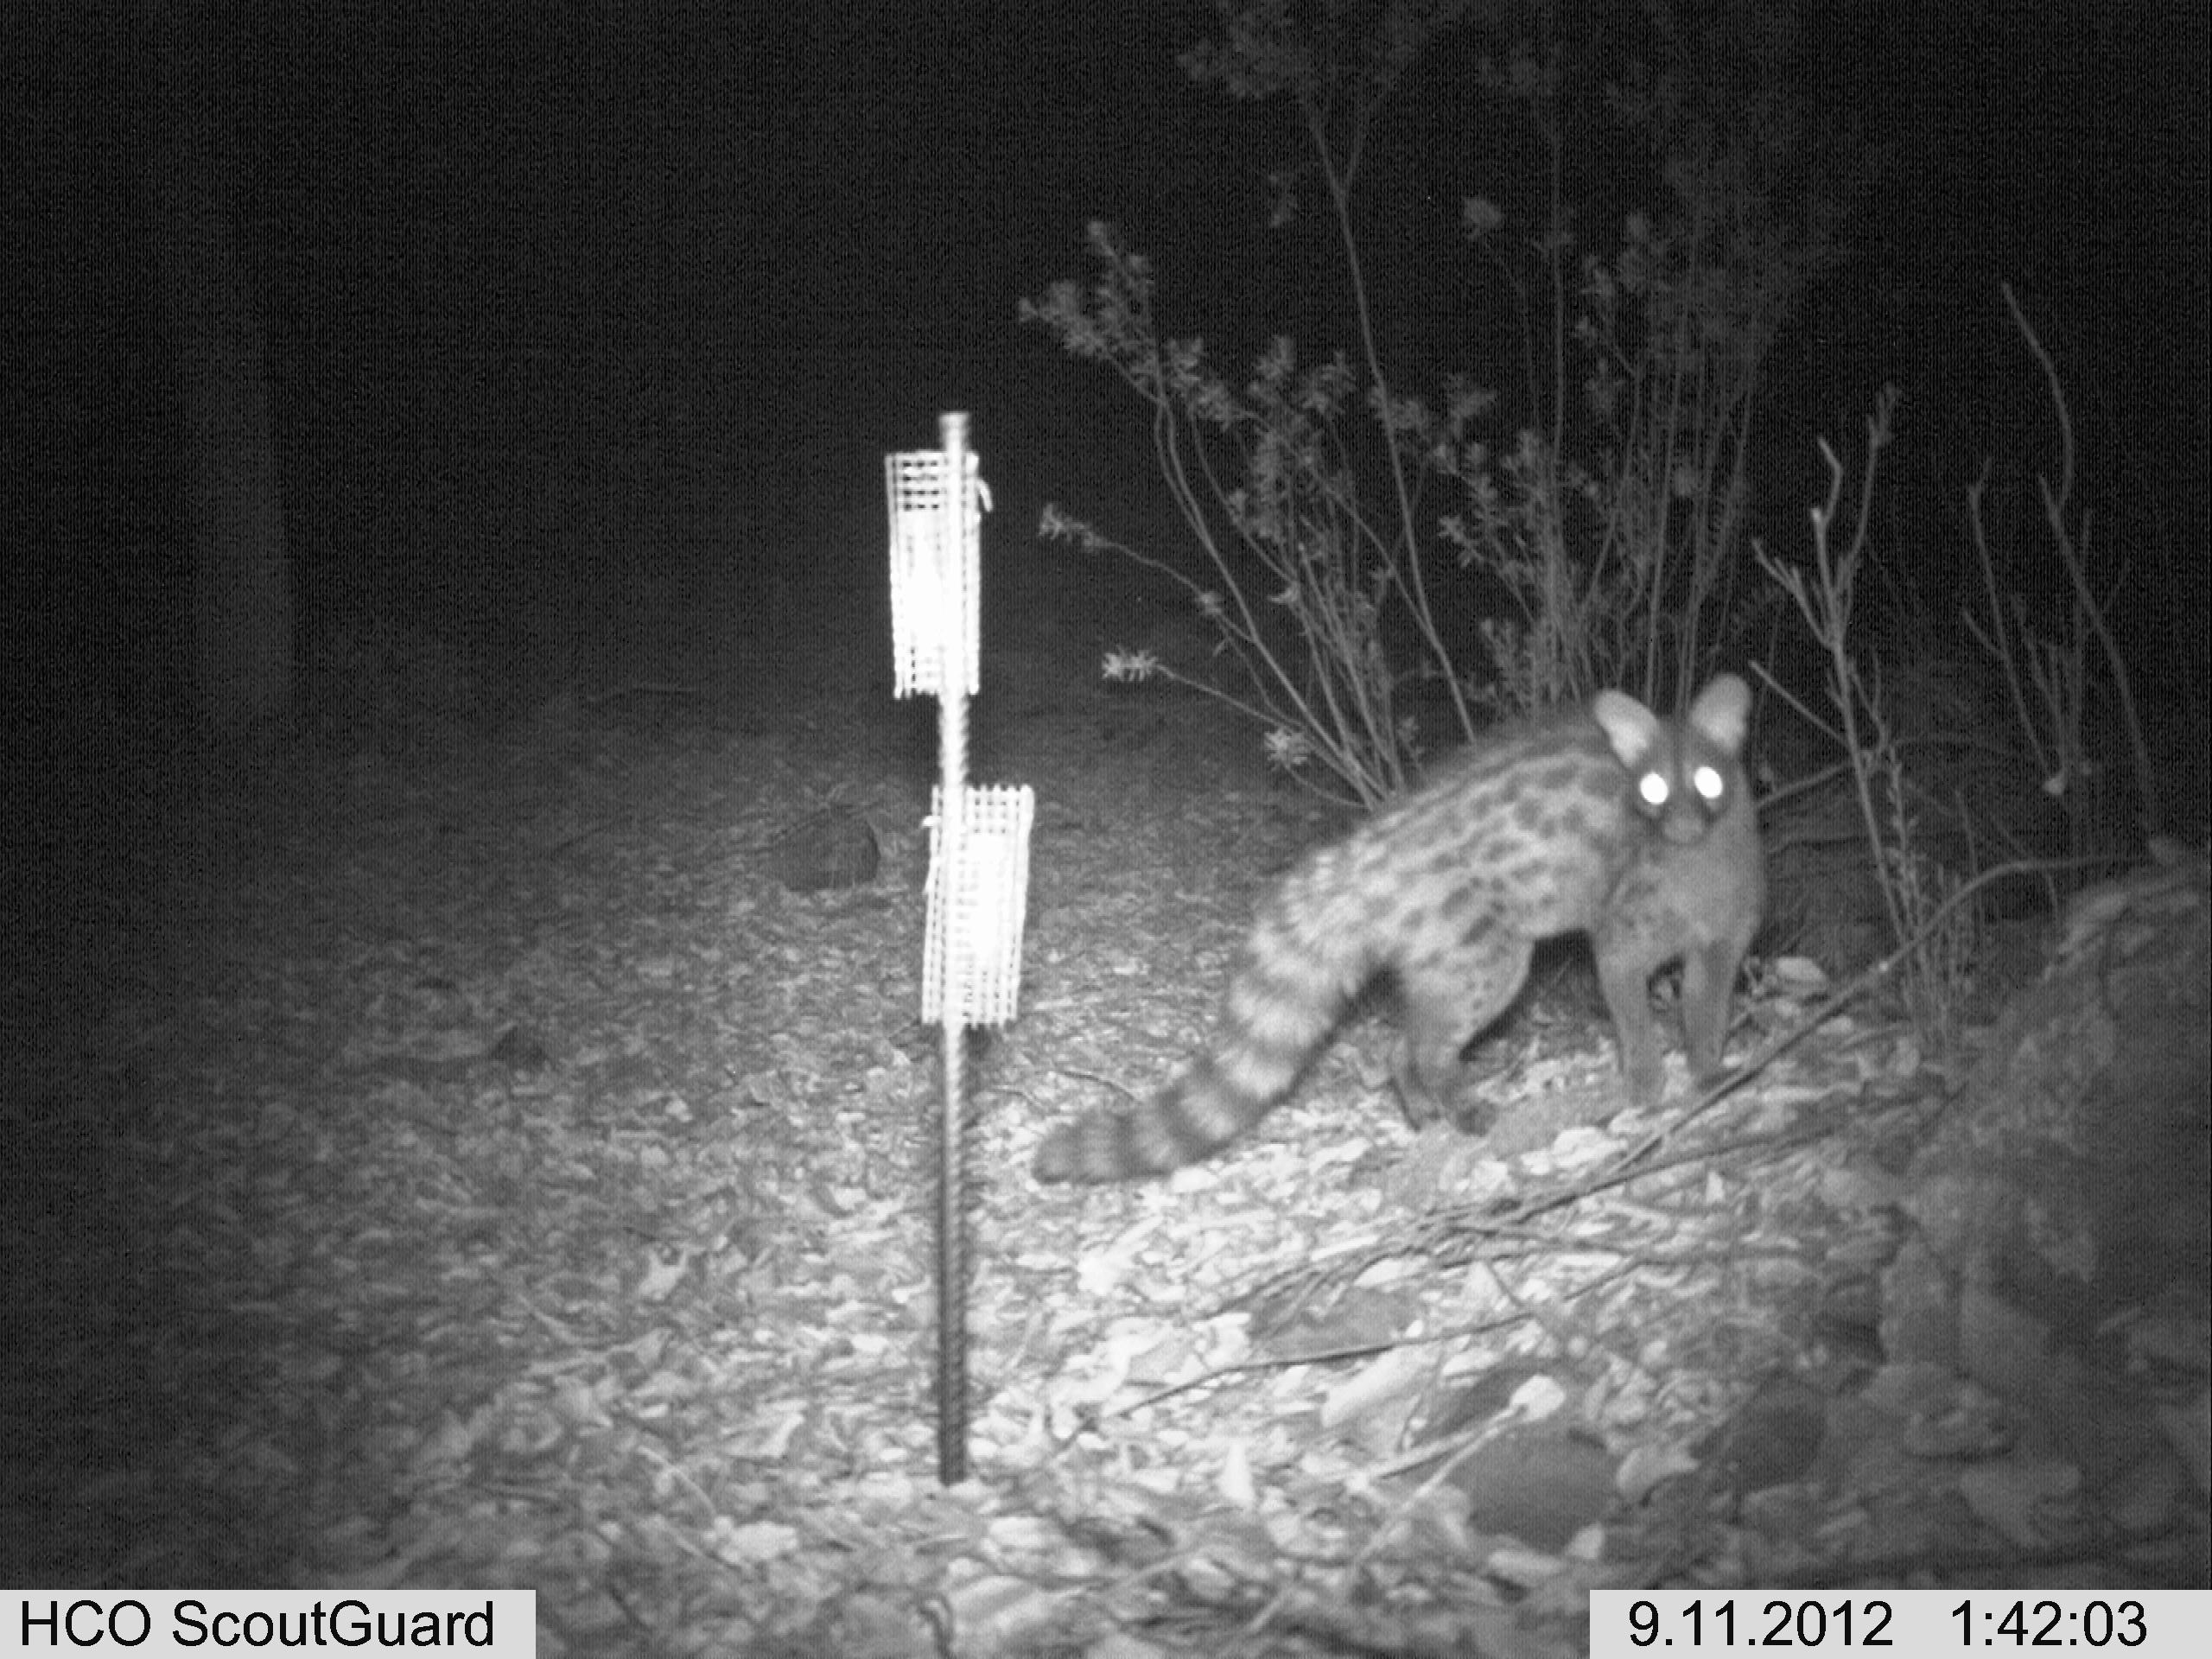
Species: Genetta genetta